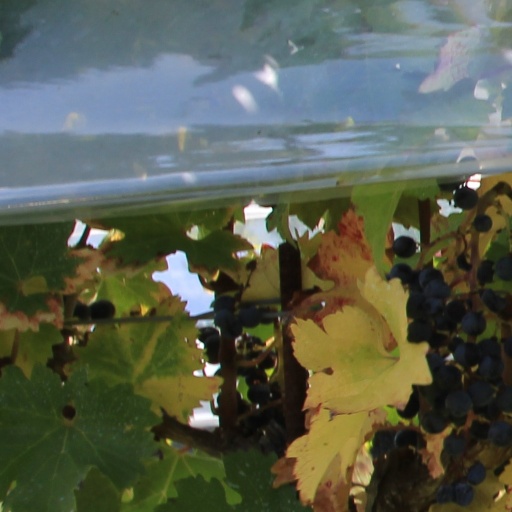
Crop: grape